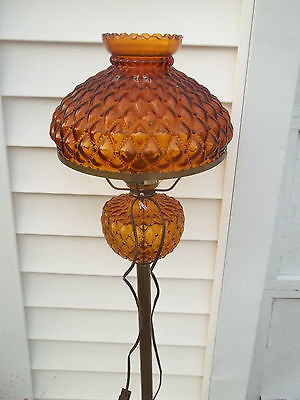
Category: lamp